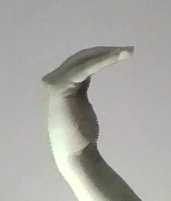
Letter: haa